Bajirao I

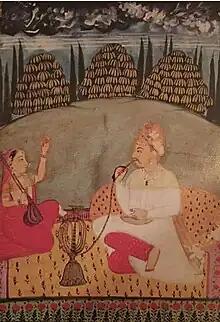

Bajirao's first wife was Kashibai, the daughter of Mahadji Krishna Joshi and Bhawanibai of Chas (a wealthy banking family). Bajirao always treated his wife Kashibai with love and respect. Their relationship was healthy and happy. They had four sons: Balaji Bajirao (also called Nanasaheb), Ramachandra Rao, Raghunath Rao and Janardhan Rao, who died at an early age. Nanasaheb was appointed Peshwa by Shahu in 1740, succeeding his father.